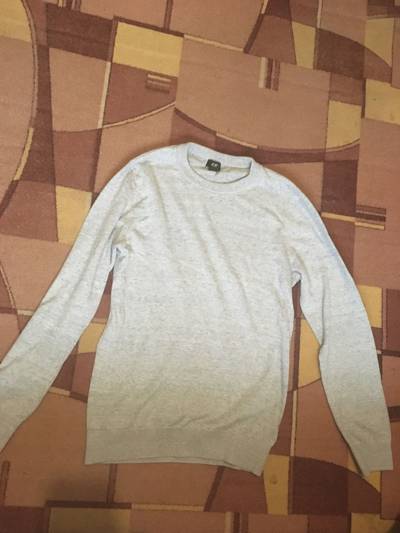
Waste category: clothes